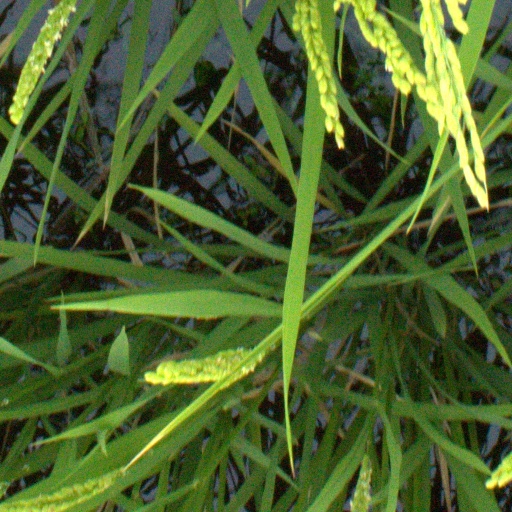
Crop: rice